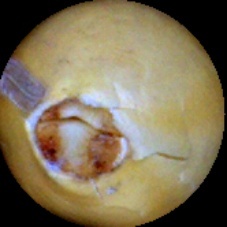
Label: Broken